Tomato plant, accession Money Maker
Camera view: bottom (45 deg); turntable rotation: 270 degrees
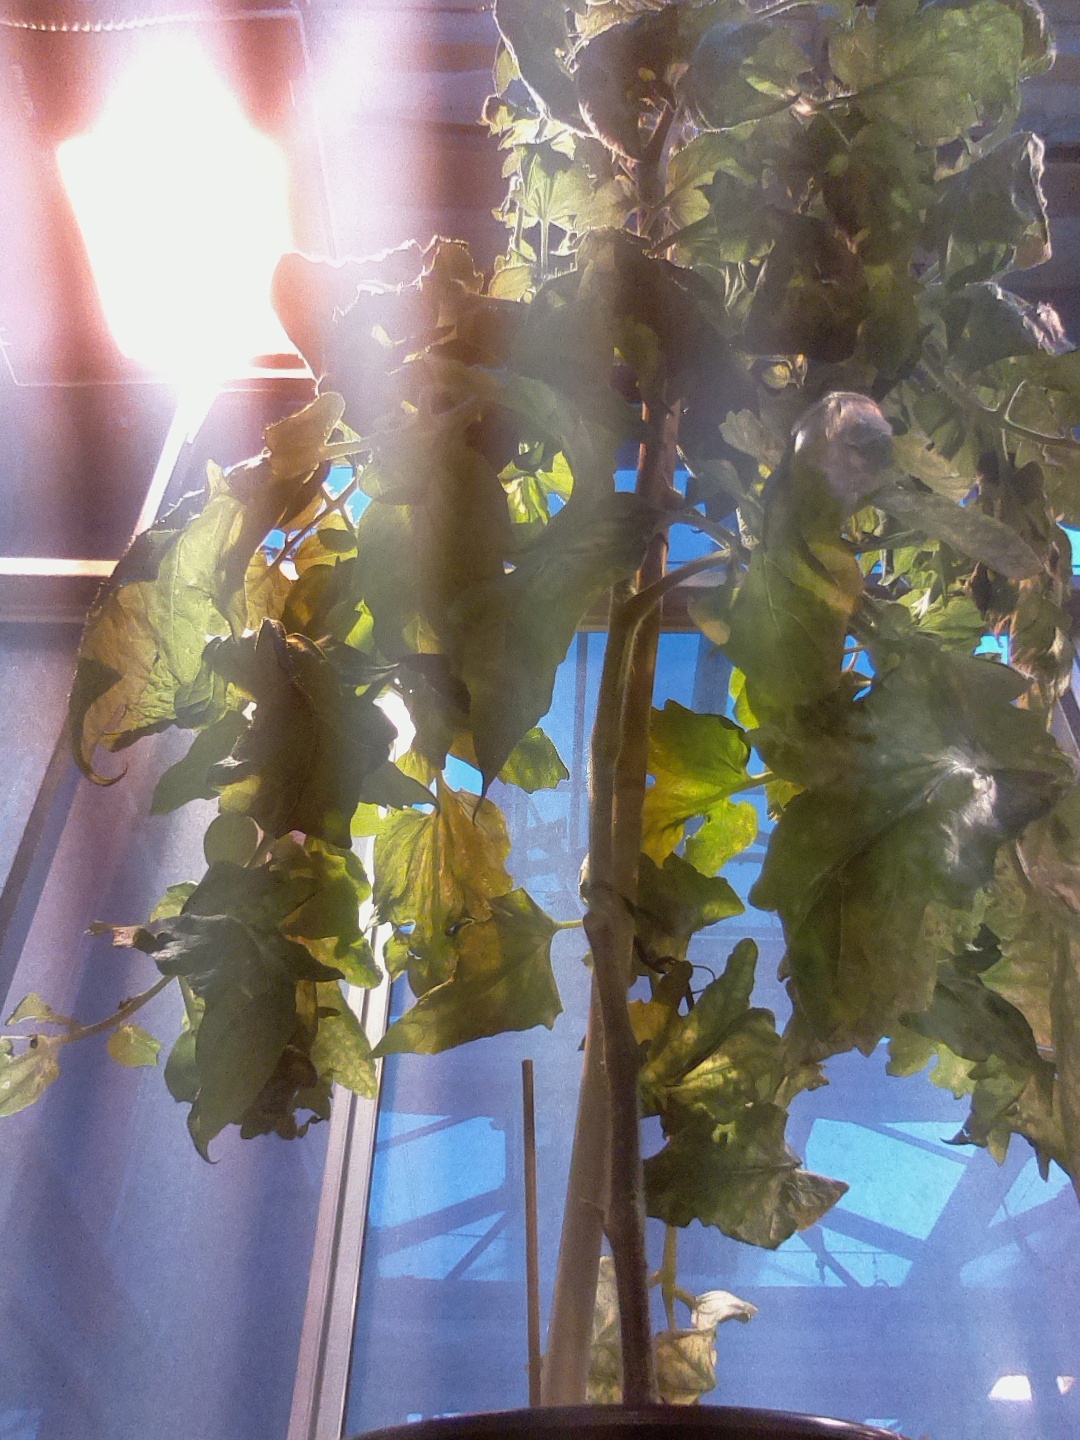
BBCH growth stage 76: 60%-70% of final fruit size